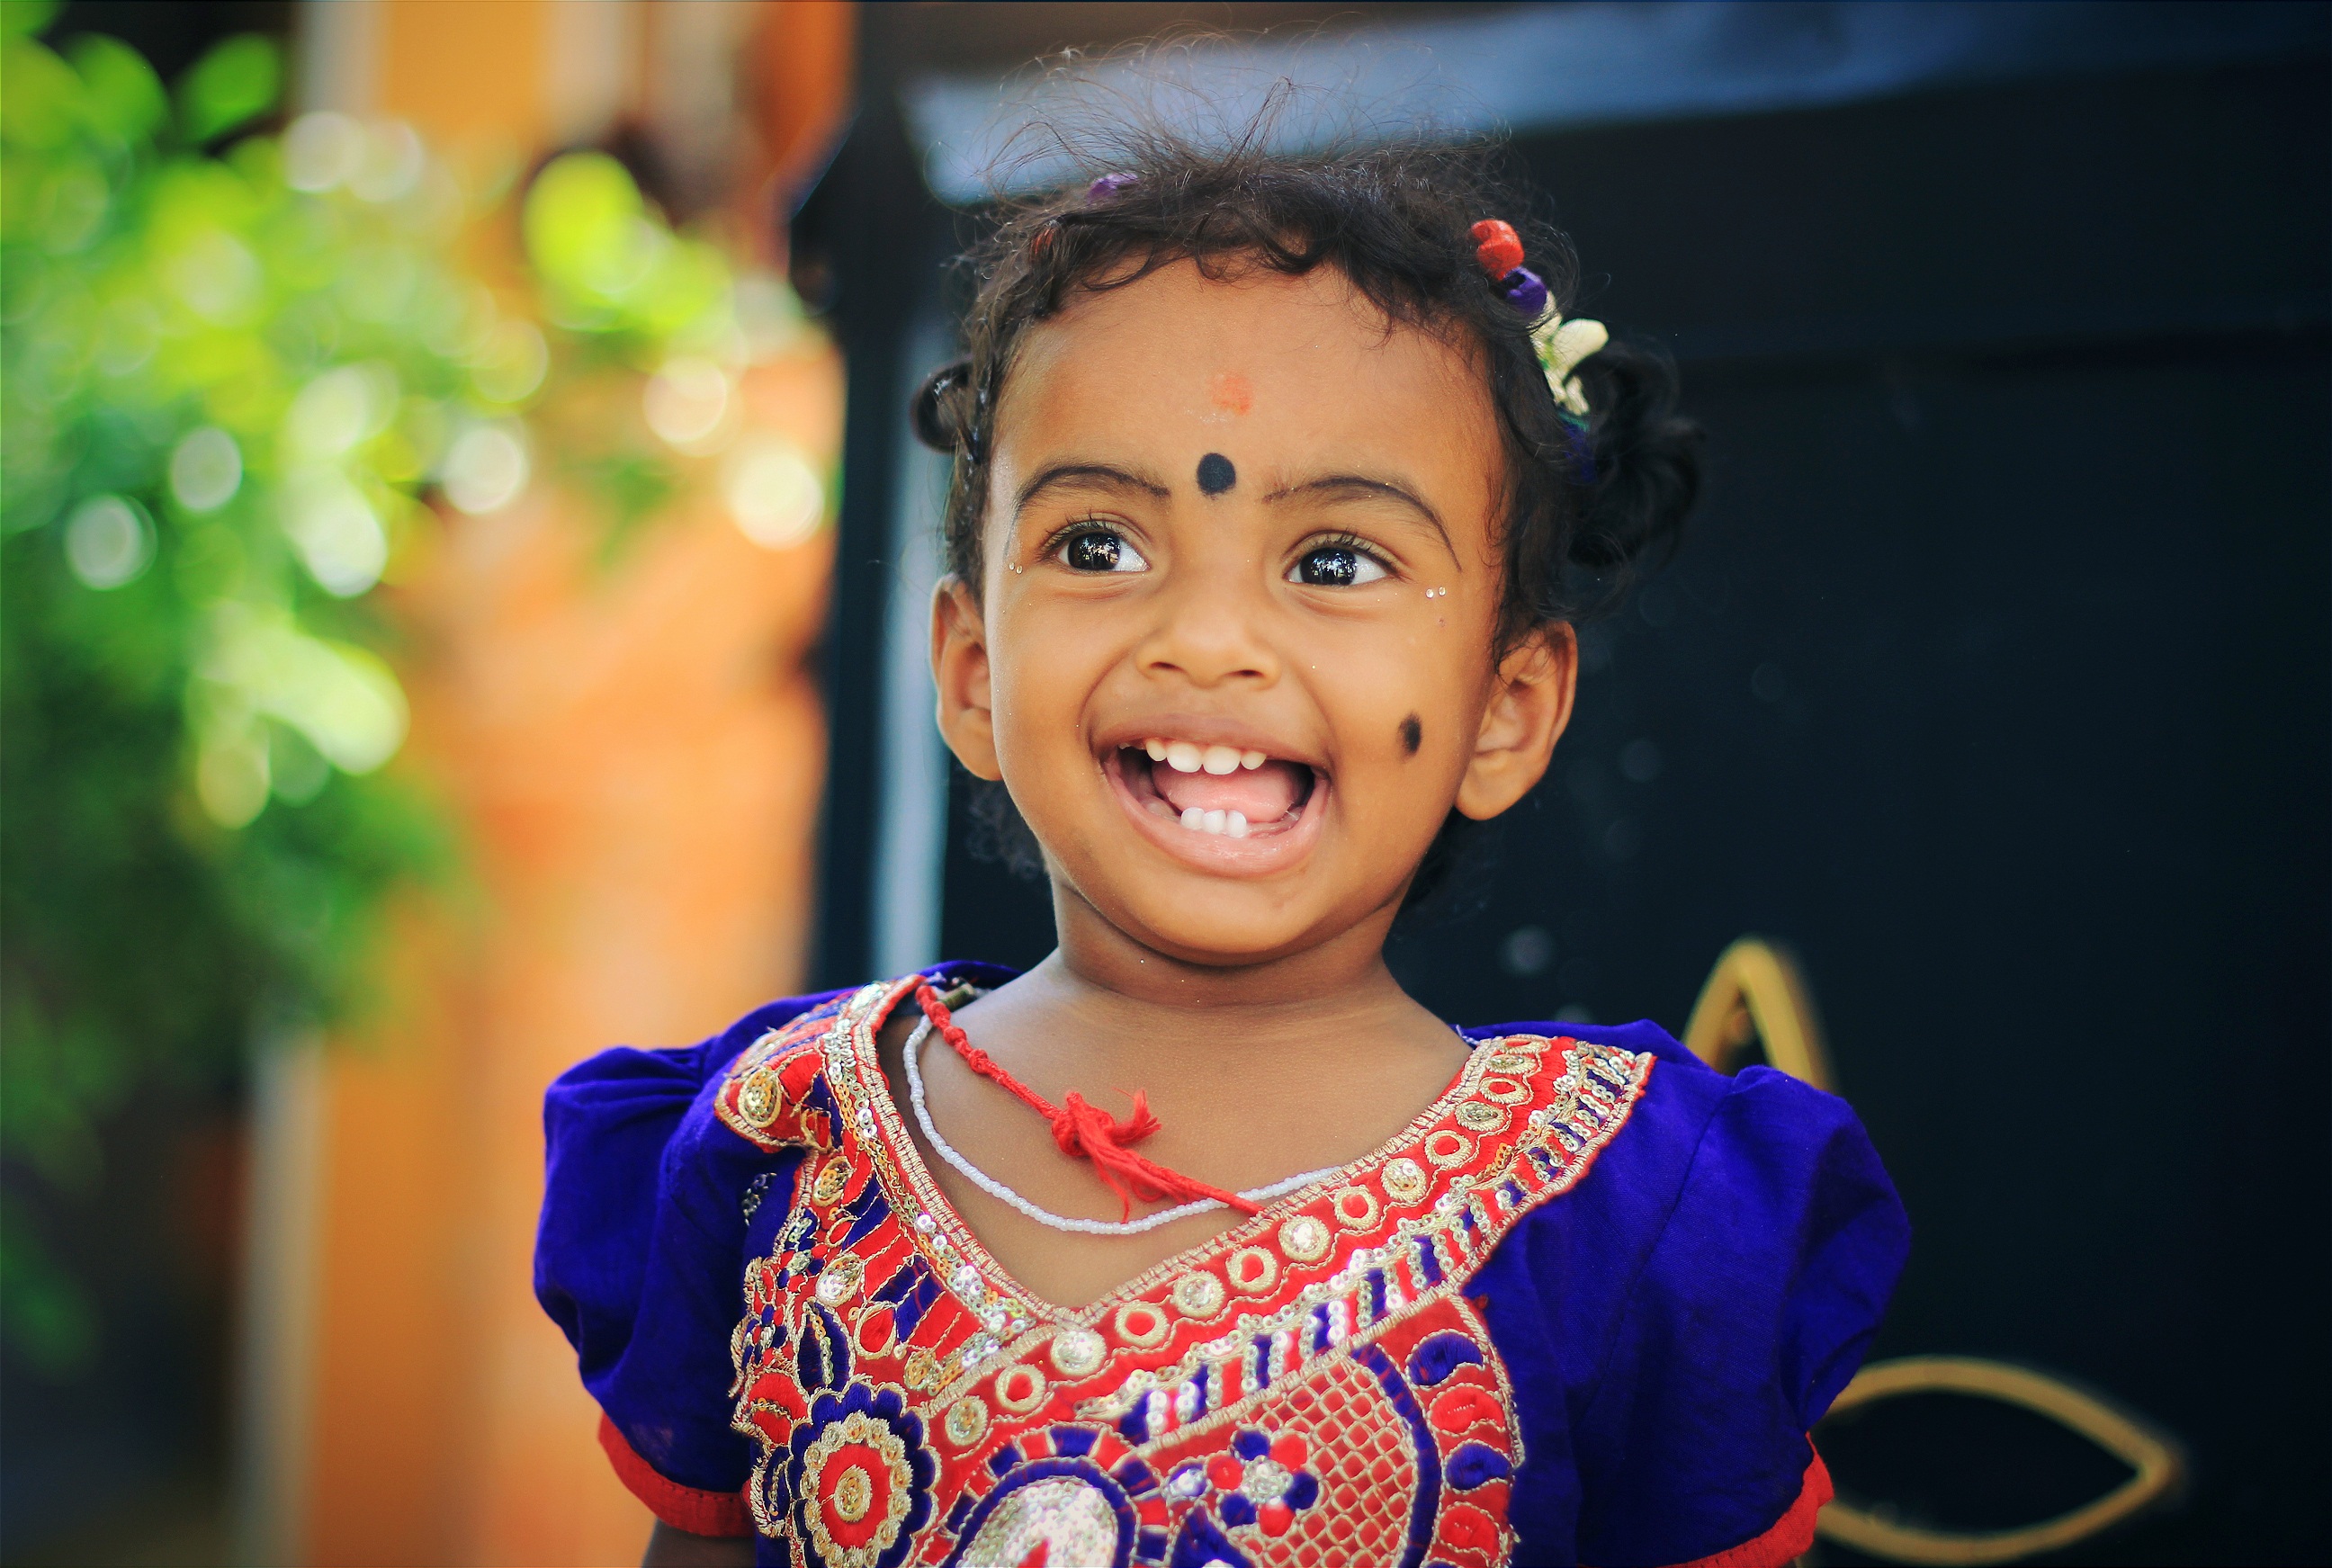
person, people, girl, kid, cute, female, love, portrait, young, color, child, friendship, facial expression, childhood, smiling, smile, laugh, cheerful, face, eyes, children, fun, happy, happiness, lovely, toddler, party, singing, joy, beautiful, tender, cuteness